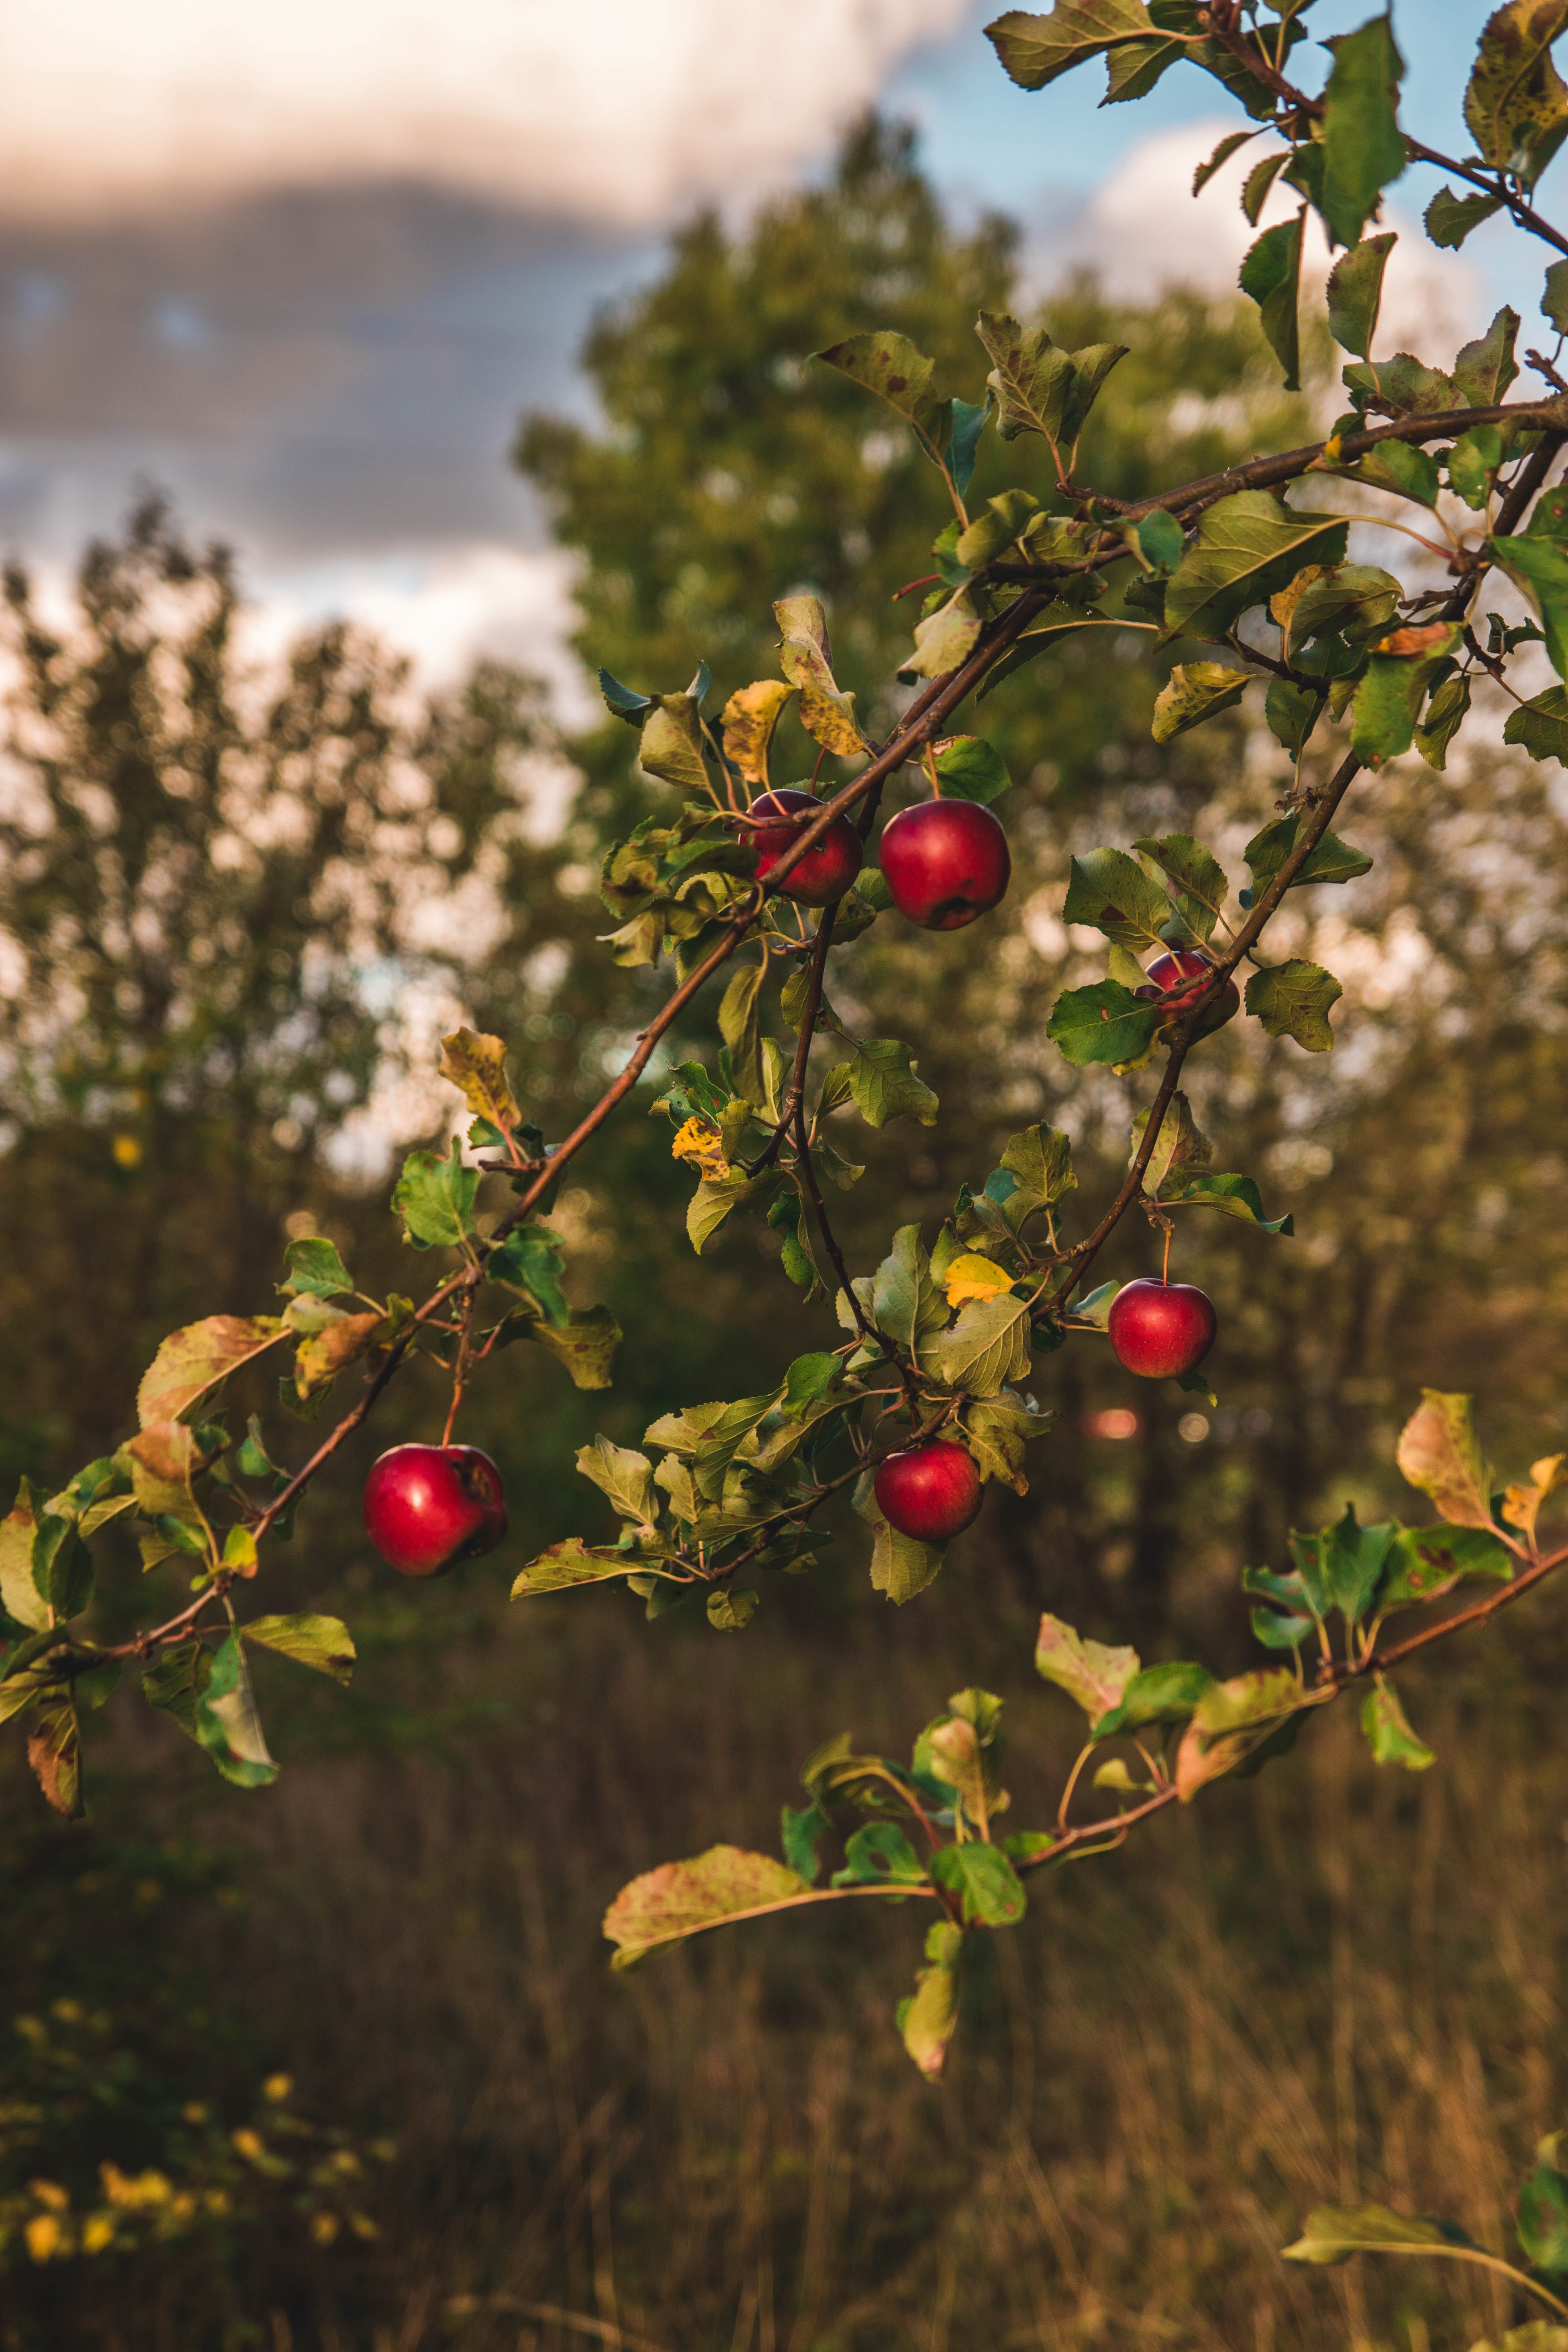
vegetation, flora, plant, branch, tree, spring, twig, hawthorn, rose hip, evergreen, autumn